The Cloisters

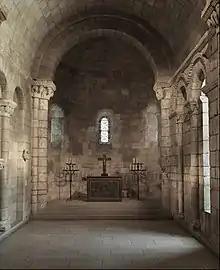
Langon Chapel, French, 12th century

The Trie cloisters was compiled from two late 15th- to early 16th-century French structures. Most of its components came from the Carmelite convent at Trie-sur-Baïse in south-western France, whose original abbey, except for the church, was destroyed by Huguenots in 1571. Small narrow buttresses were added in New York during the 1950s by Breck. The rectangular garden hosts around 80 species of plants and contains a tall limestone cascade fountain at its center. Like those from Saint-Guilhem, the Trie cloisters have been given modern roofing.